Vincent Massey

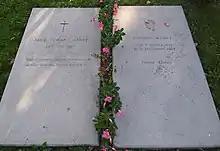
Massey's grave site

It was Massey's intent as governor general to work to unite Canada's diverse cultures. He travelled across the country, using any and all available transportation, including canoe and dog sled, and delivered speeches promoting bilingualism, some 20 years before it became an official national policy. Some of his notable ceremonial duties included opening in 1955 the new home of the Royal Saskatchewan Museum and, with his 1958 Dominion Day speech, inaugurating the Canadian Broadcasting Corporation's first national televised broadcast. Massey also toured the Canadian arctic extensively, journeying to such places as Frobisher Bay and Hall Beach in the Northwest Territories, meeting with local Inuit residents, participating in their activities, and watching their performances. During his governor generalship, Massey also became Upper Canada College, donating funds and his time to the school and seeing a number of spaces there named in his honour in return. As part of his effort to unify Canadians, it was Massey's desire to see established an entirely Canadian honours system. Though such a thing was never realised during his viceregal tenure, he helped lay the groundwork for the system that would be implemented by his successor, and in 1967, just months before his death, Massey was inducted as one of the first companions of the Order of Canada.